Uruk

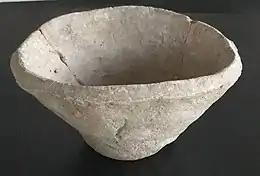
Late Uruk Period beveled rim bowls used for ration distribution

From 1912 to 1913, Julius Jordan and his team from the German Oriental Society discovered the temple of Ishtar, one of four known temples located at the site. The temples at Uruk were quite remarkable as they were constructed with brick and adorned with colorful mosaics. Jordan also discovered part of the city wall. It was later discovered that this high brick wall, probably utilized as a defense mechanism, totally encompassed the city at a length of . Utilizing sedimentary strata dating techniques, this wall is estimated to have been erected around 3000 BC. Jordan produced a contour map of the entire site.